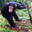
Label: chimpanzee